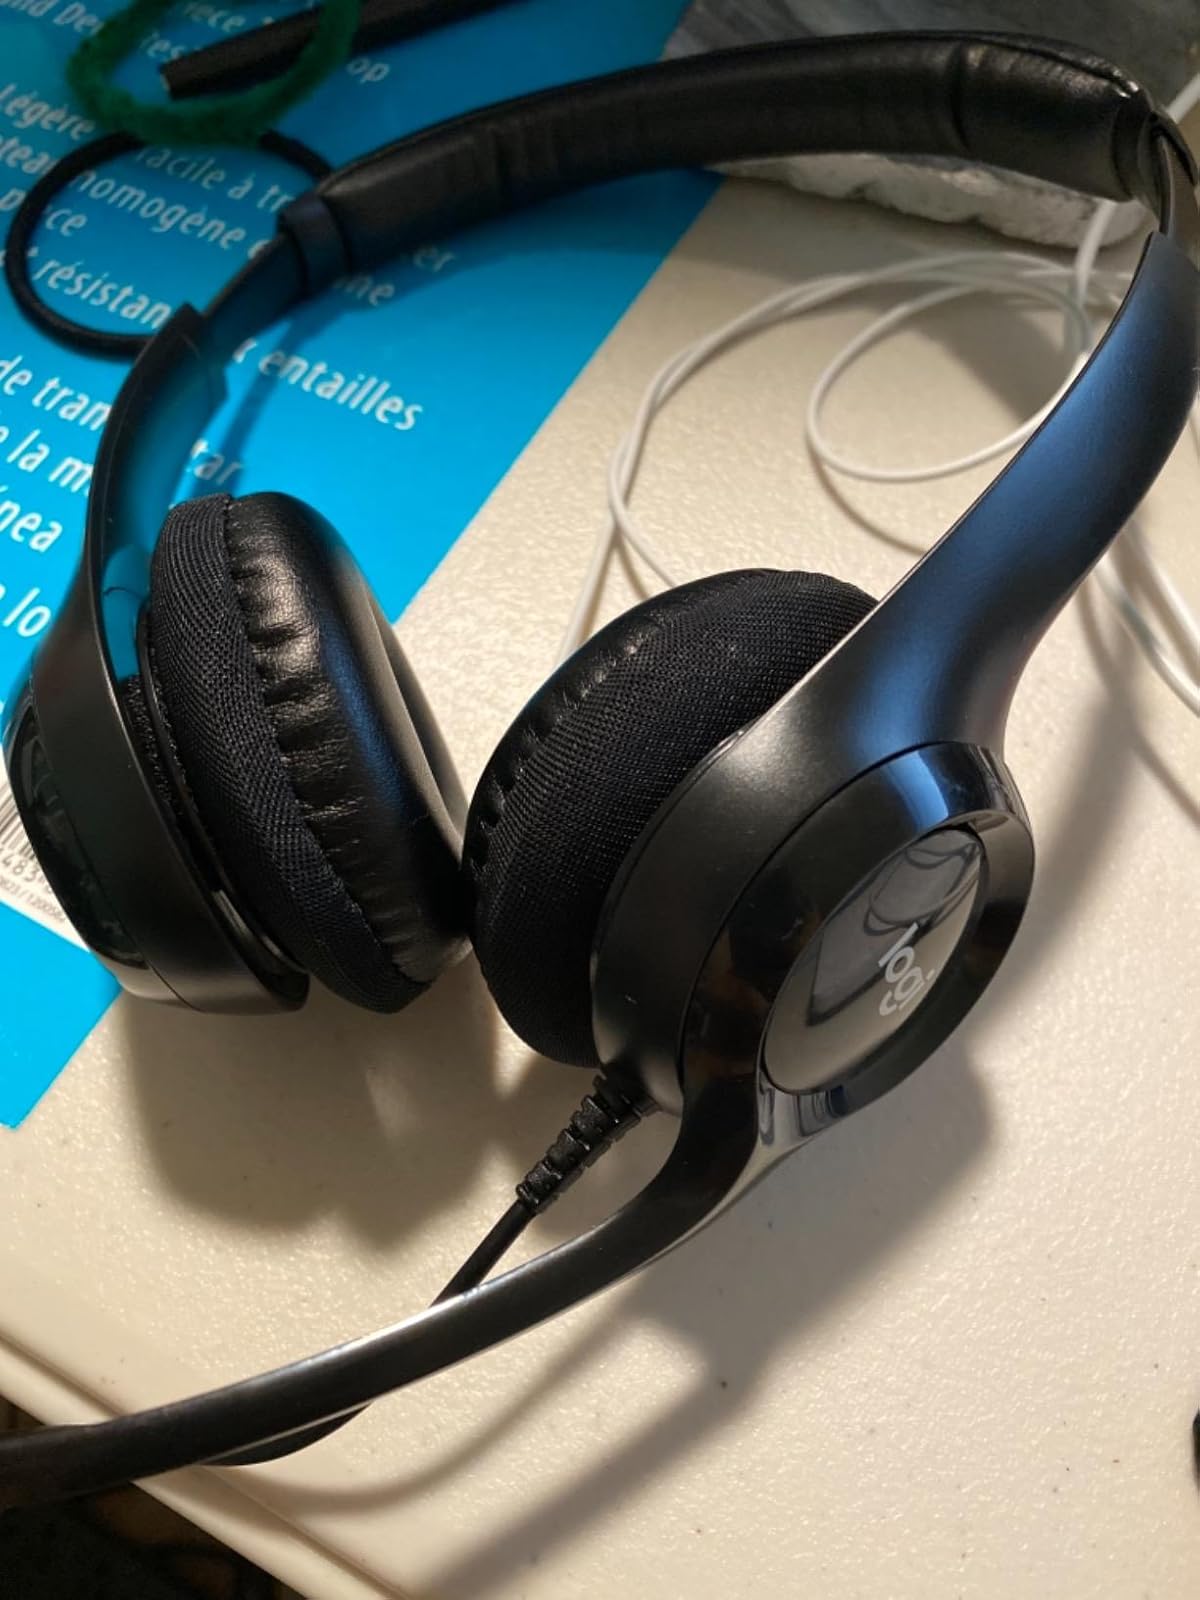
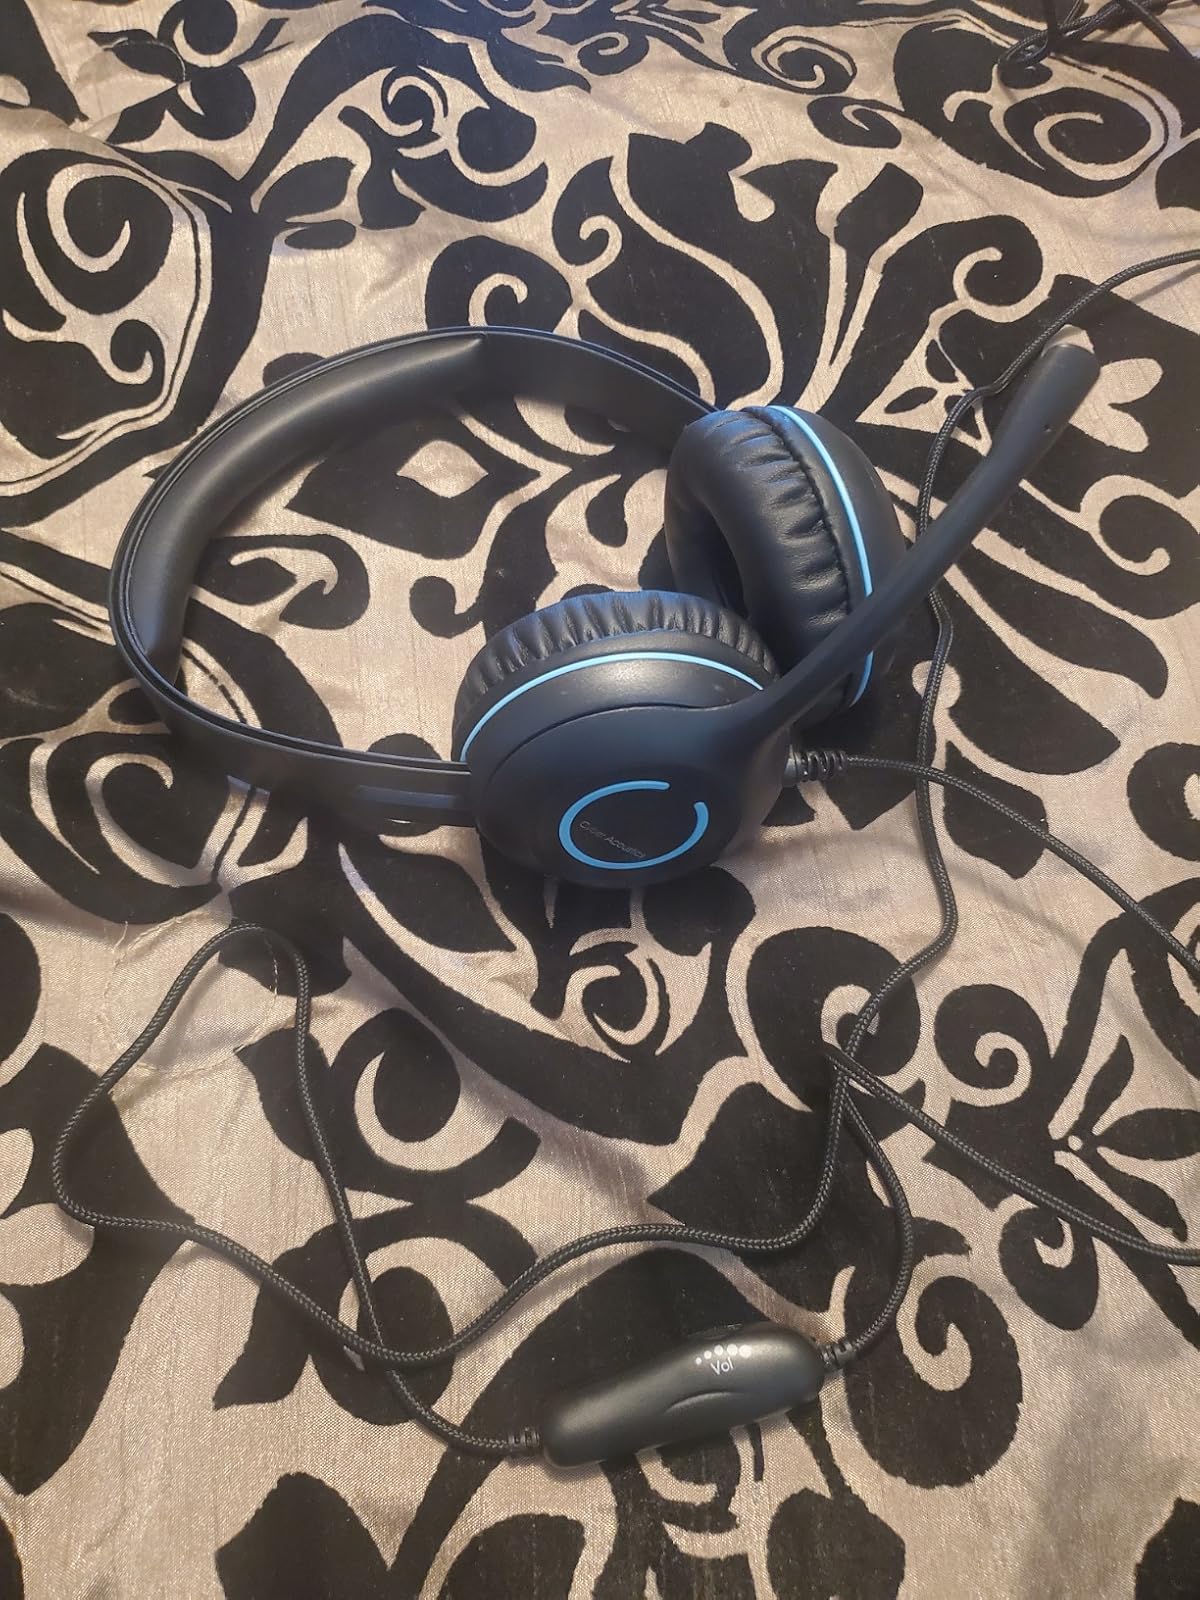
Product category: headphones
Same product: no